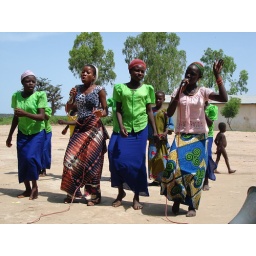
With naked boy walking by without a care.